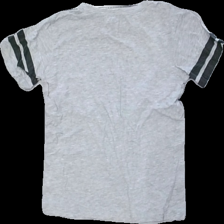
View: back
Type: T-shirt
Category: Children
Brand: Mywear (Ica)
Colors: Black, Grey
Material: 100% cotton
Pattern: Other
Cut: Regular
Size: 134
Season: All
Damage location: top left
Damage 2 location: middle center
Damage 3 location: bottom right
Price range: <50
Recommended usage: Export
Description: grå tröja med text fram och ränder på armarna. mycket urtvättad och sned söm